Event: Ecuador Earthquake
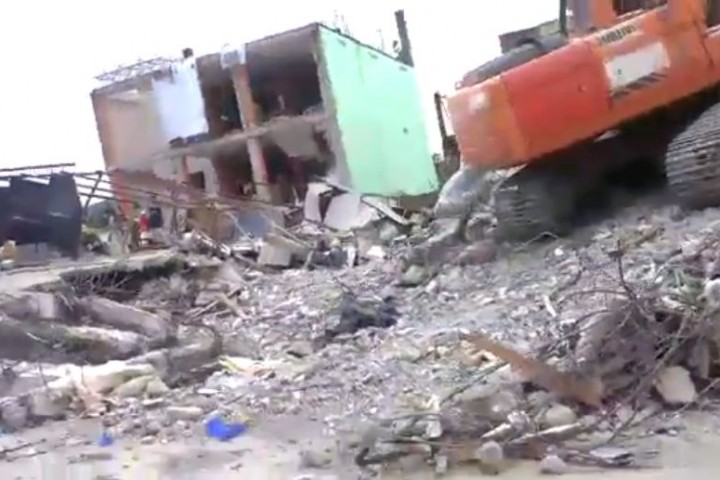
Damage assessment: damage